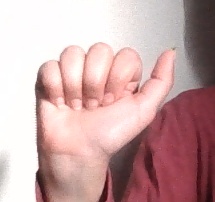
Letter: dhad